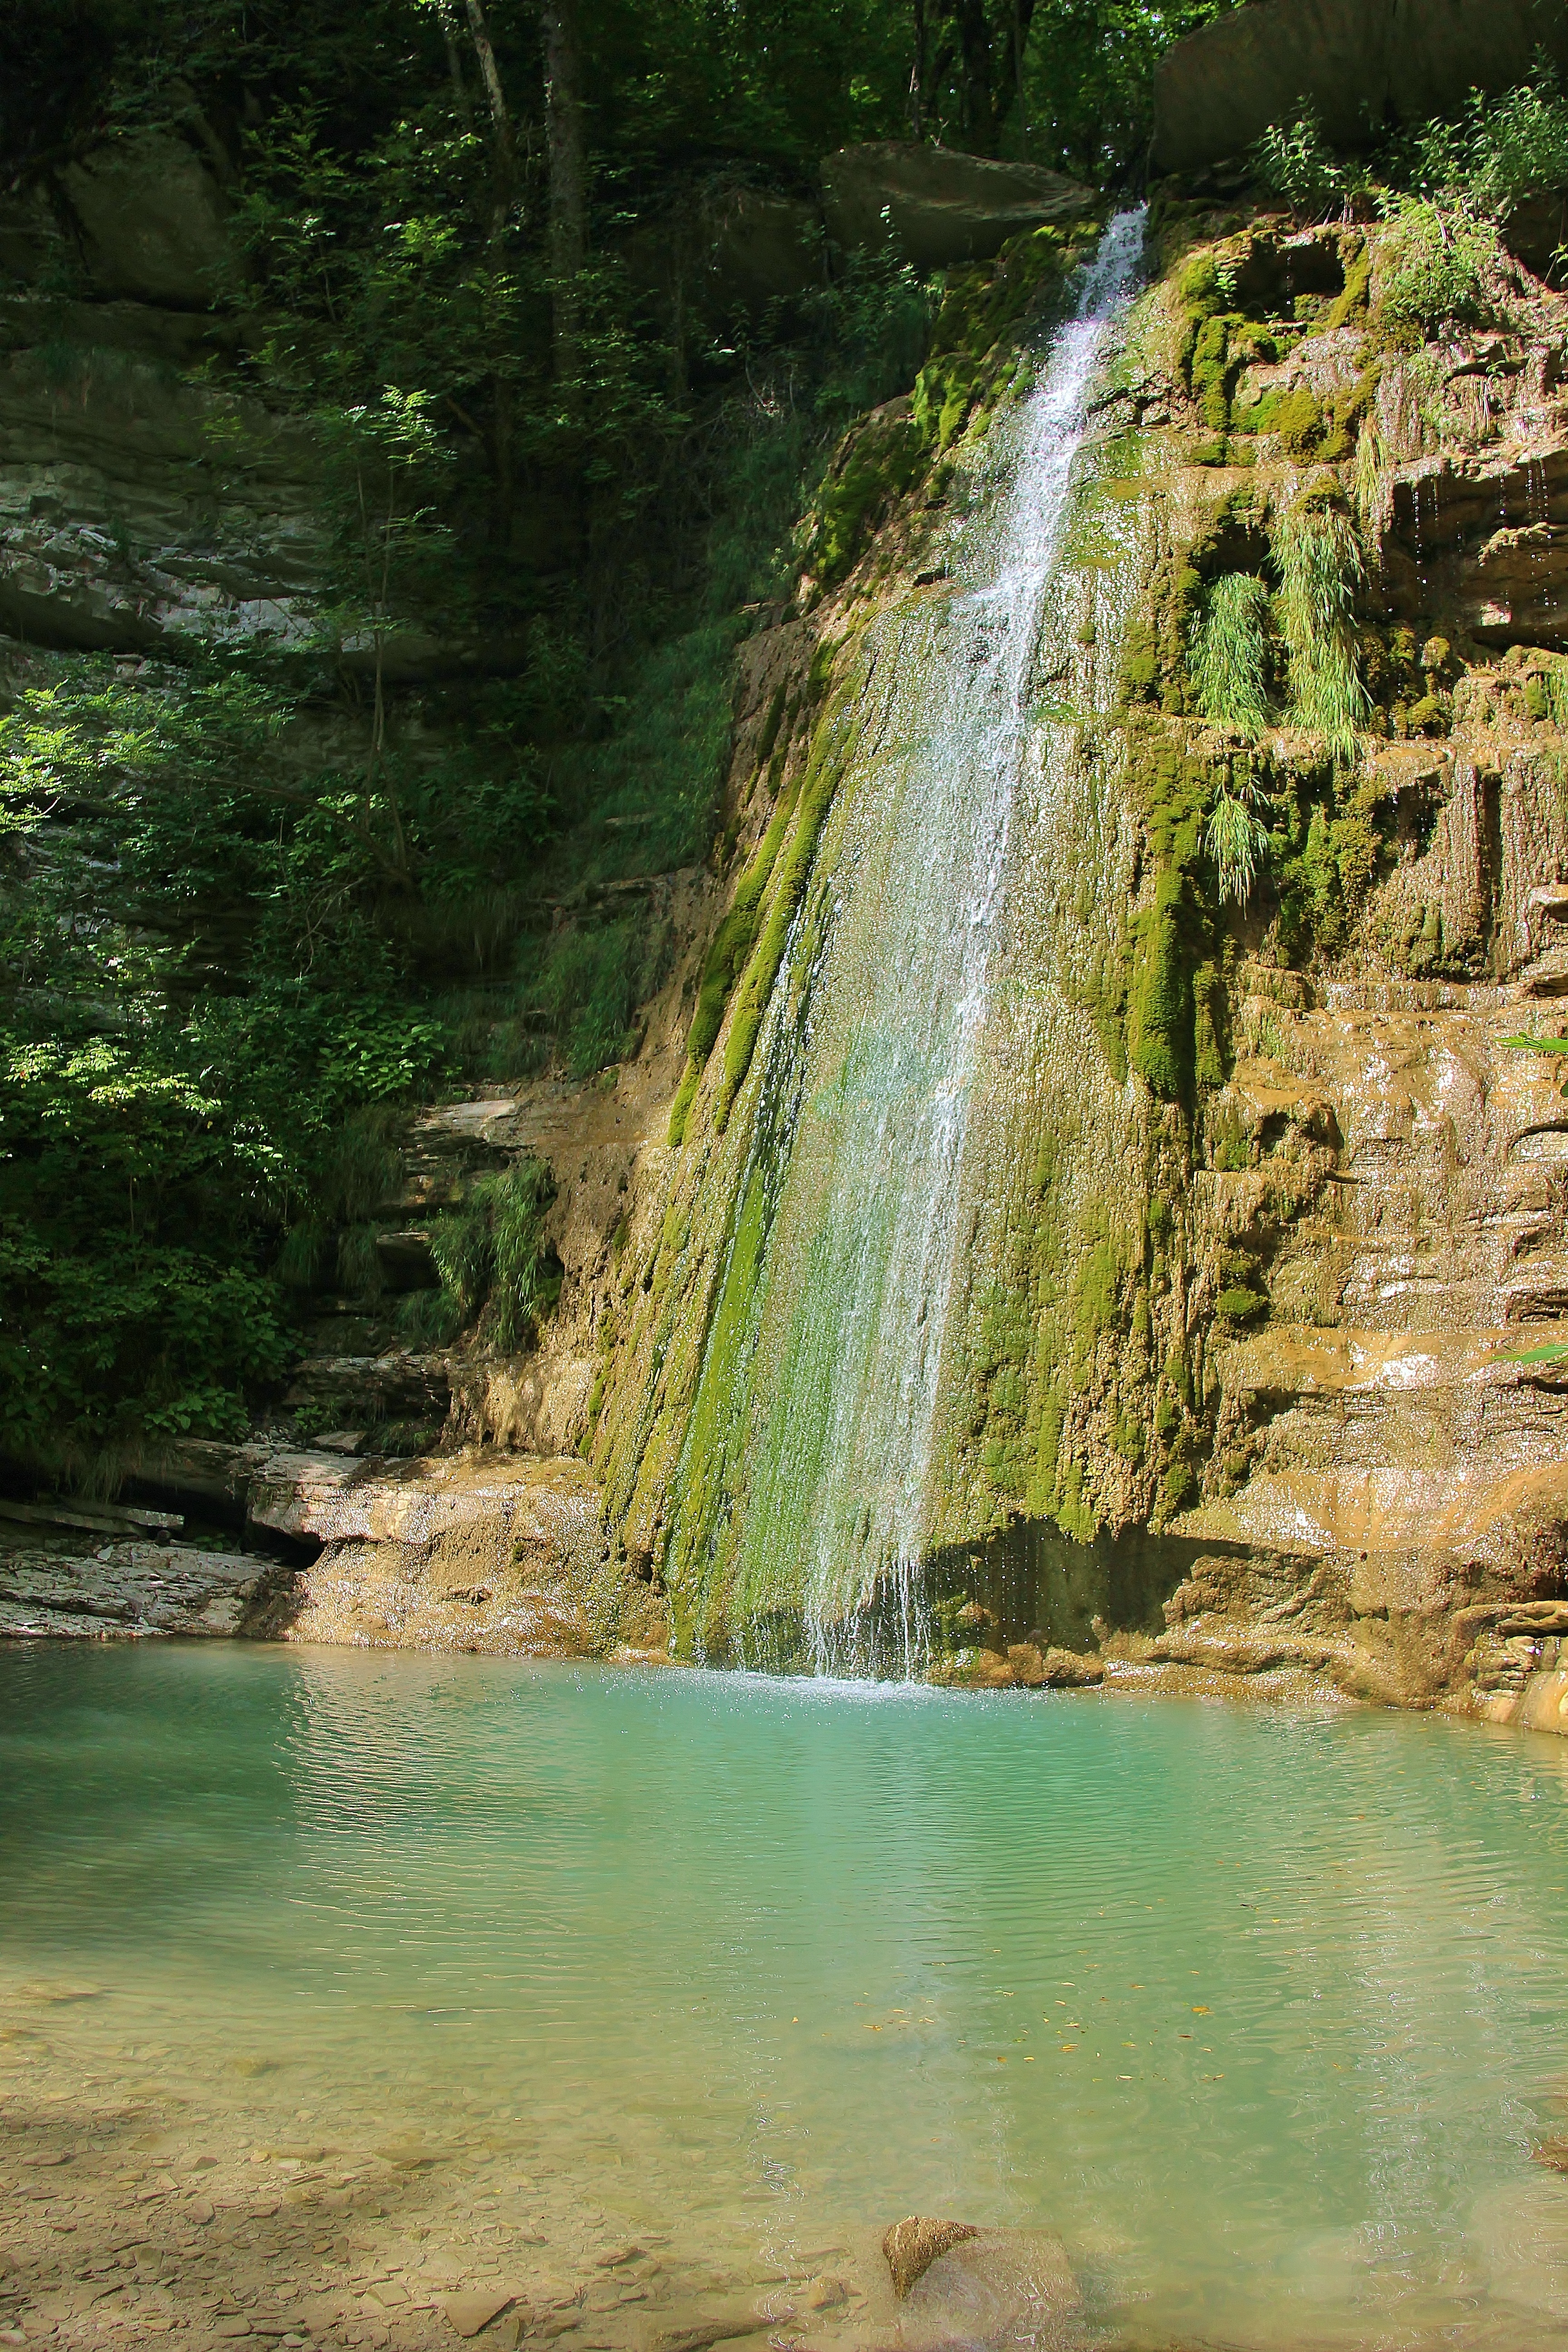
landscape, water, nature, waterfall, mountain, lake, river, summer, stream, jungle, journey, silence, body of water, height, rocks, mountains, mountain lake, beauty, water feature, watercourse, beauty in nature, reflection in the water, view of the lake